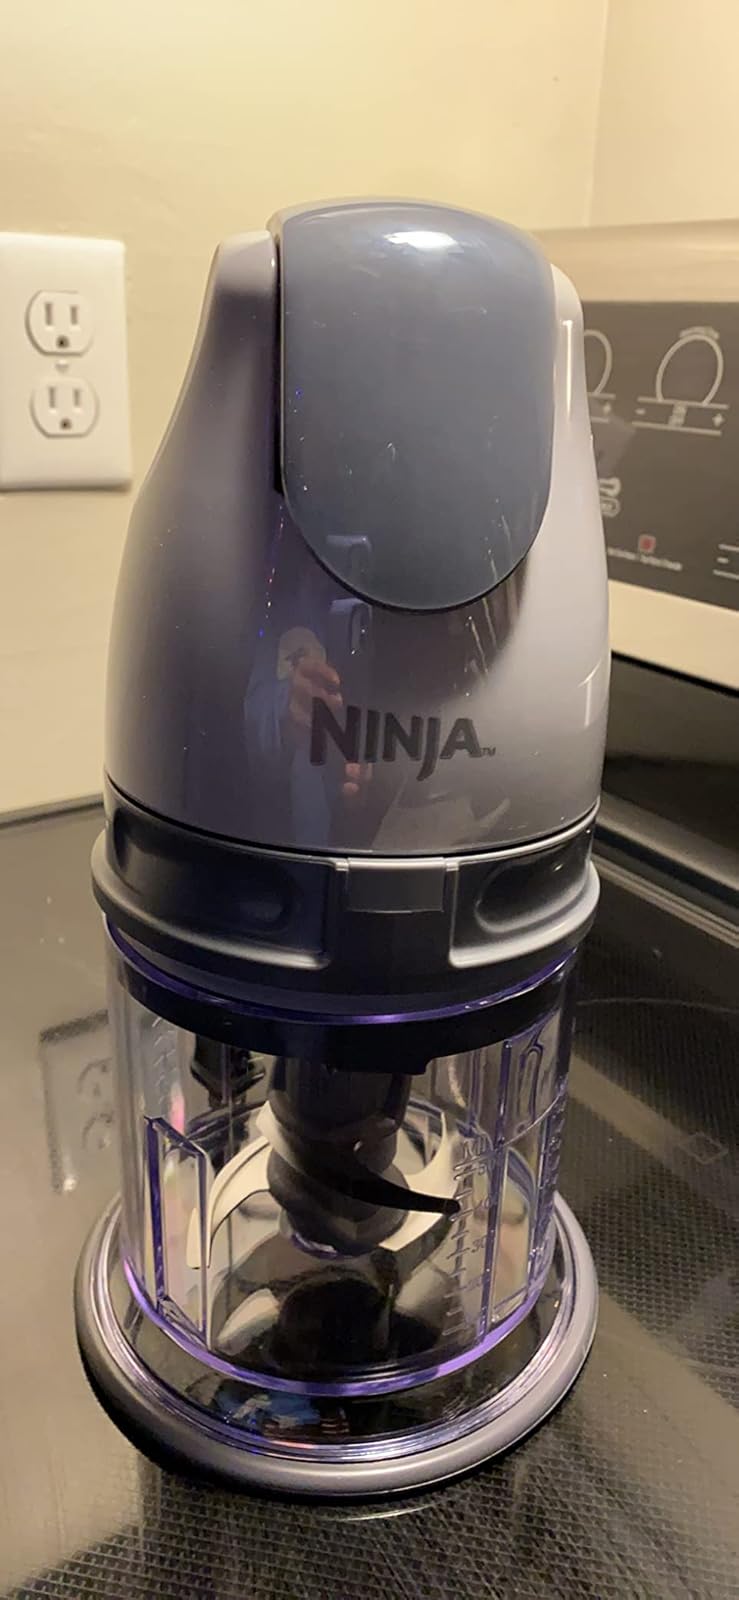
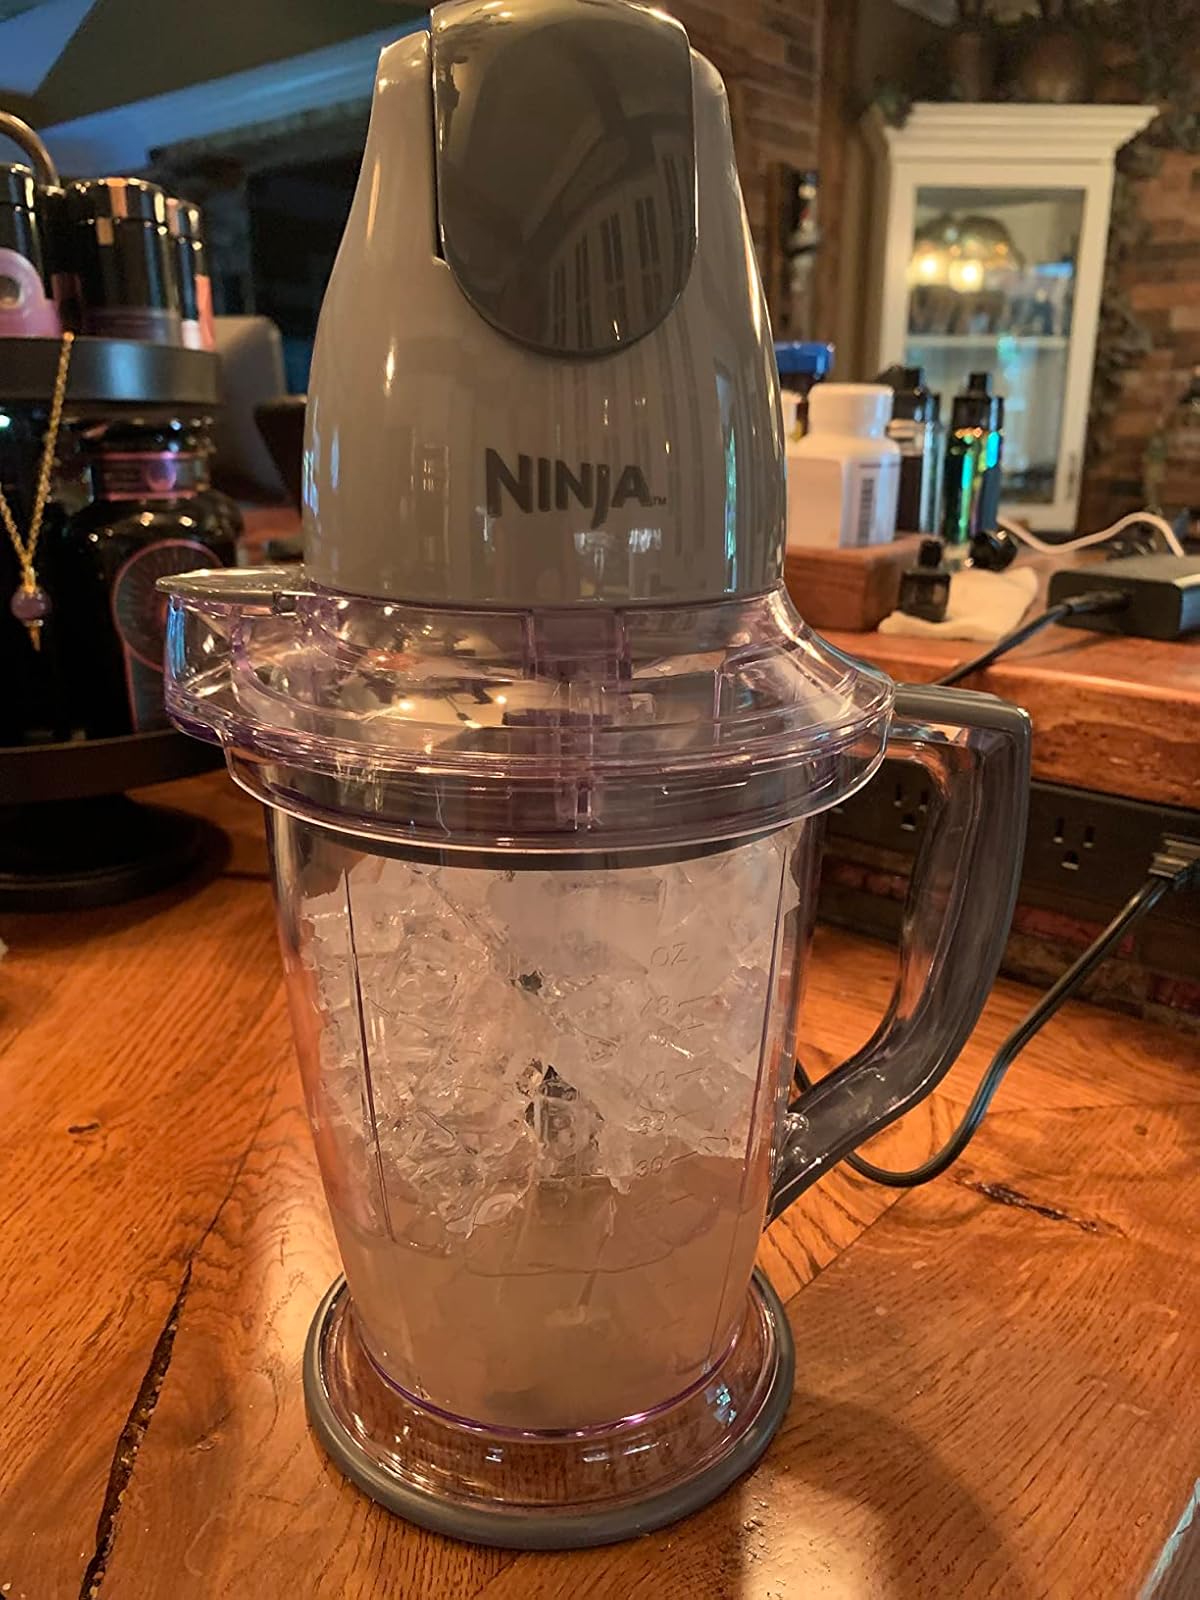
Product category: items_blender
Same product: yes